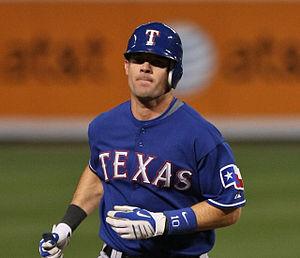
Michael Brian Young est un joueur de champ intérieur au baseball. Il joue dans les Ligues majeures de 2000 à 2013, passant 13 de ses 14 saisons chez les Rangers du Texas.